Javanese cat

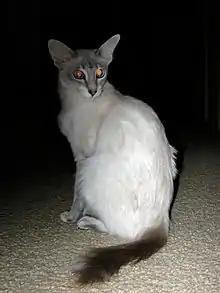
Blue lynx point Javanese cat

In the Cat Fanciers' Association, the Javanese, now a sub-breed, is a generally Balinese-ancestry cat with a coat that does not follow the traditional and strictly defined point coloration patterns of the Balinese. Only "traditional" colored seal, blue, chocolate, and lilac solid colorpoints fall under the Balinese cat in CFA, and thus referring to all lynx (tabby), tortoiseshell and other point colourations in Balinese cats as Javanese. Well into the 1990s, it was still permissible to back-cross Javanese to Balinese, Siamese, and Colorpoint Shorthairs for genetic diversity within the Javanese line. Under current CFA rules, and after intervening breed redefinitions, only "certain limited outcrossing" is allowed (by special permission from CFA), and only to the Oriental Longhair (a related breed that has the same broad color range but body-wide, lacking the colorpoint pattern). All outcrossing will stop at the end of 2025.